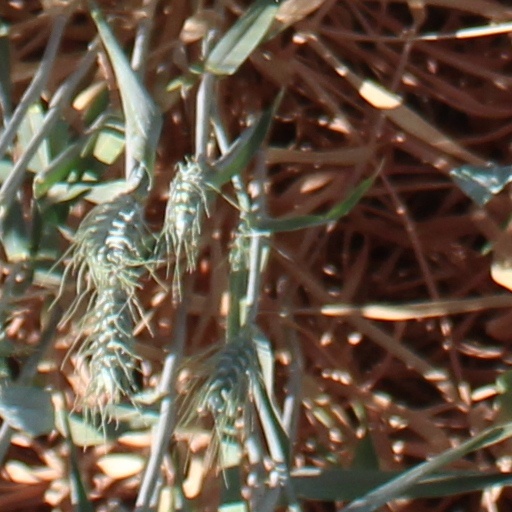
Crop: wheat